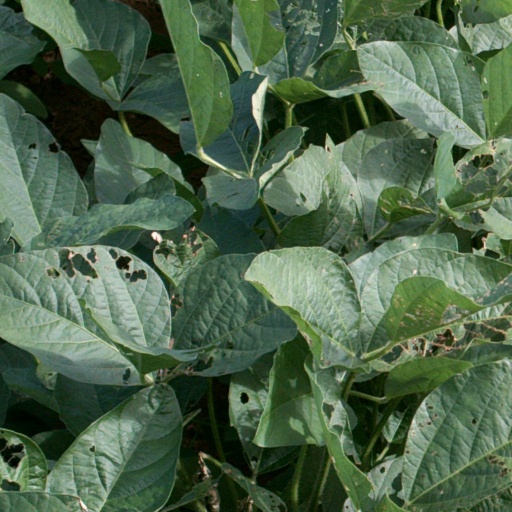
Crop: soybean